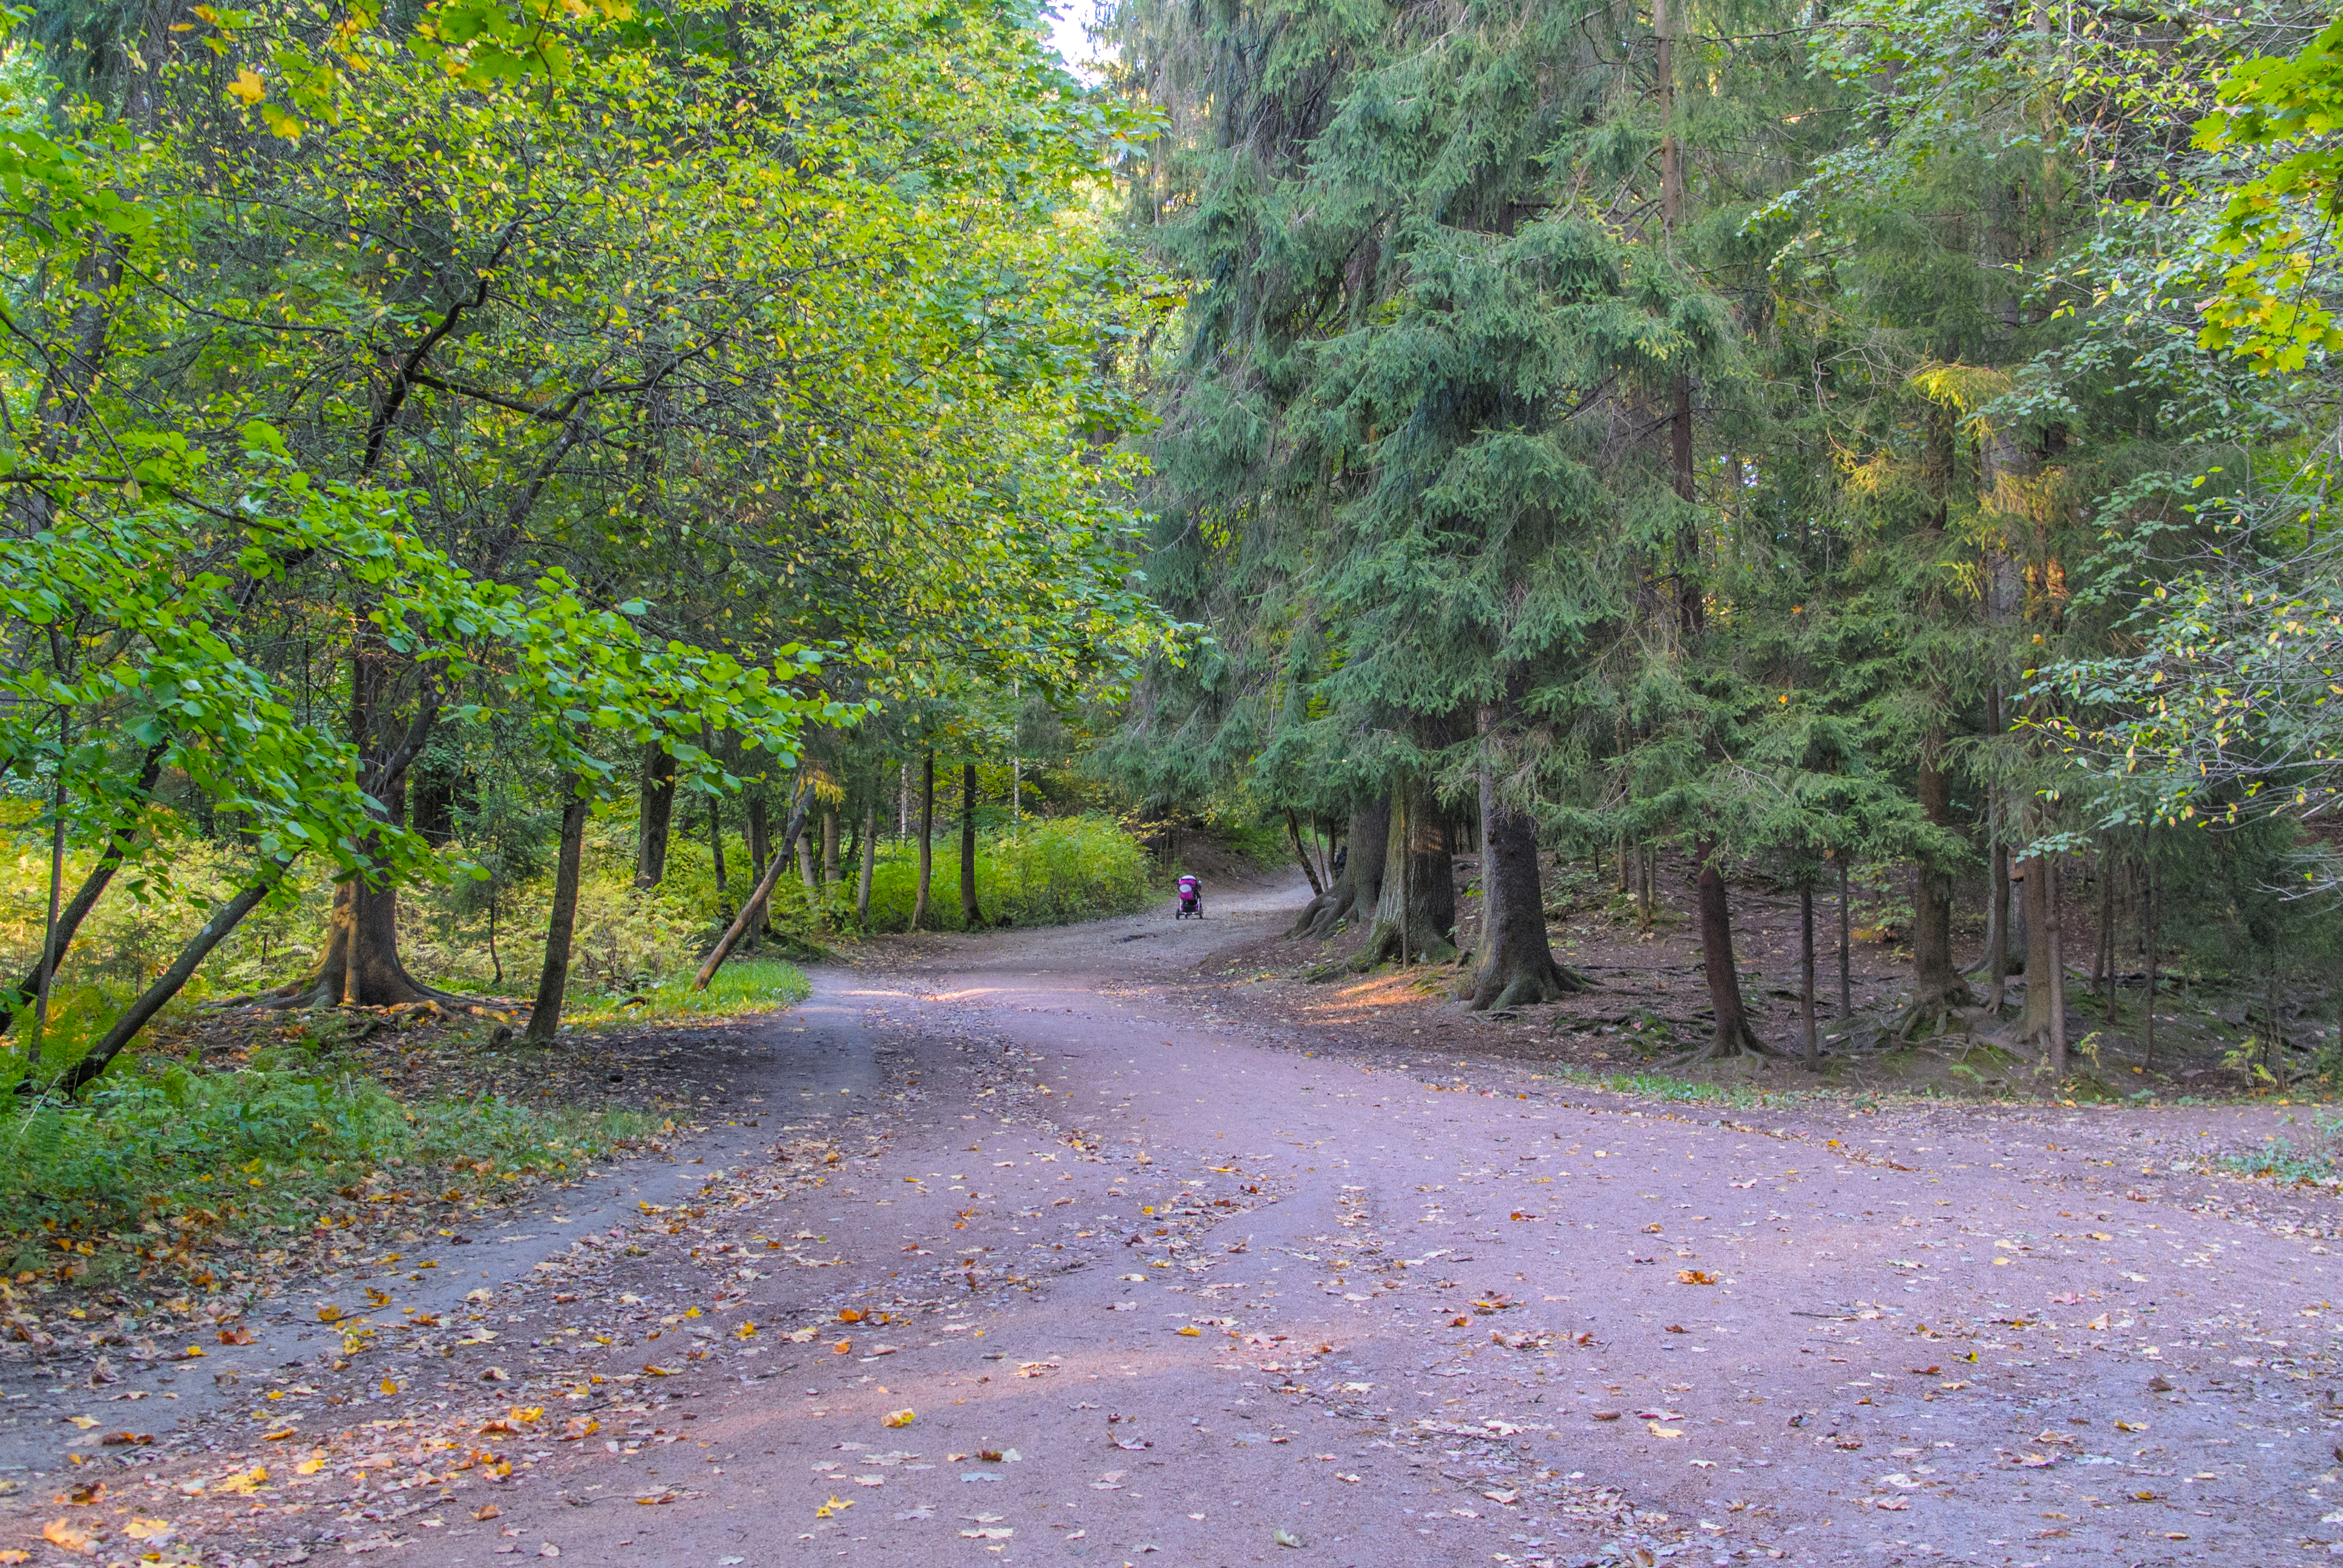
image, tree, nature, leaf, natural landscape, vegetation, nature reserve, natural environment, forest, woodland, trail, biome, road, state park, woody plant, wilderness, plant, autumn, temperate broadleaf and mixed forest, grass, path, botany, thoroughfare, branch, deciduous, old growth forest, Northern hardwood forest, grove, infrastructure, national park, dirt road, wildlife, sunlight, road surface, rural area, landscape, jungle, park, wood, lane, walkway, shrub, temperate coniferous forest